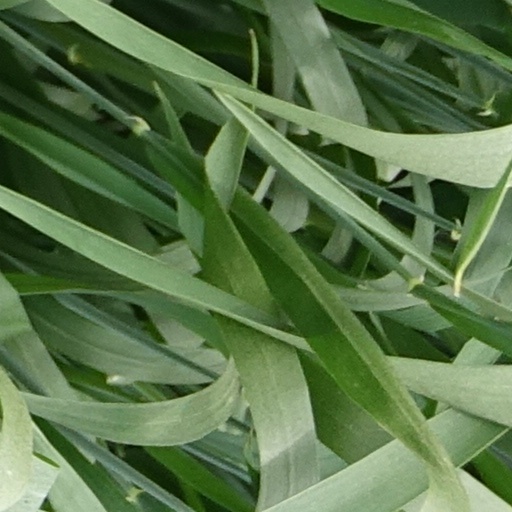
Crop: wheat